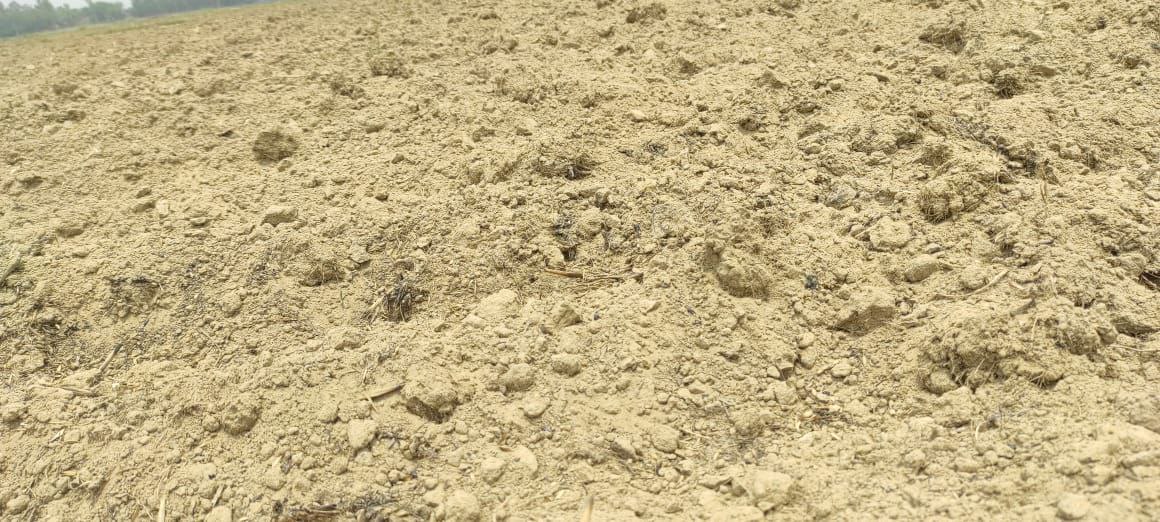
Soil type: Alluvial soil